Amateur theatre

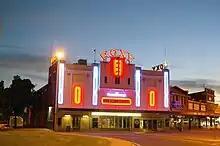
Roxy Community Theatre, Leeton, NSW

People throughout Great Britain participate in amateur theatre as performers, crew or audience members and many children first experience live theatre during local amateur performances of the annual Christmas pantomime. Amateur theatre can sometimes be a springboard for the development of new performing talent with a number of professional actors having their first stage experiences in amateur theatre such as Liam Neeson (Slemish Players in Ballymena), Jamie Dornan (Holywood Players in Ballymoney), James Nesbitt (Ulster Youth Theatre) and Nathan Wright (in Dudley).